Hangar One (Los Angeles, California)

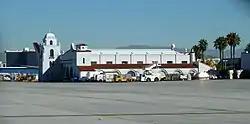

Hangar One, commonly referred to as Hangar No. 1, is an airplane hangar located on the grounds of Los Angeles International Airport (LAX) in Los Angeles, California. It was listed on the National Register of Historic Places in 1992.